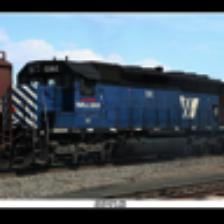
Label: NonHuman